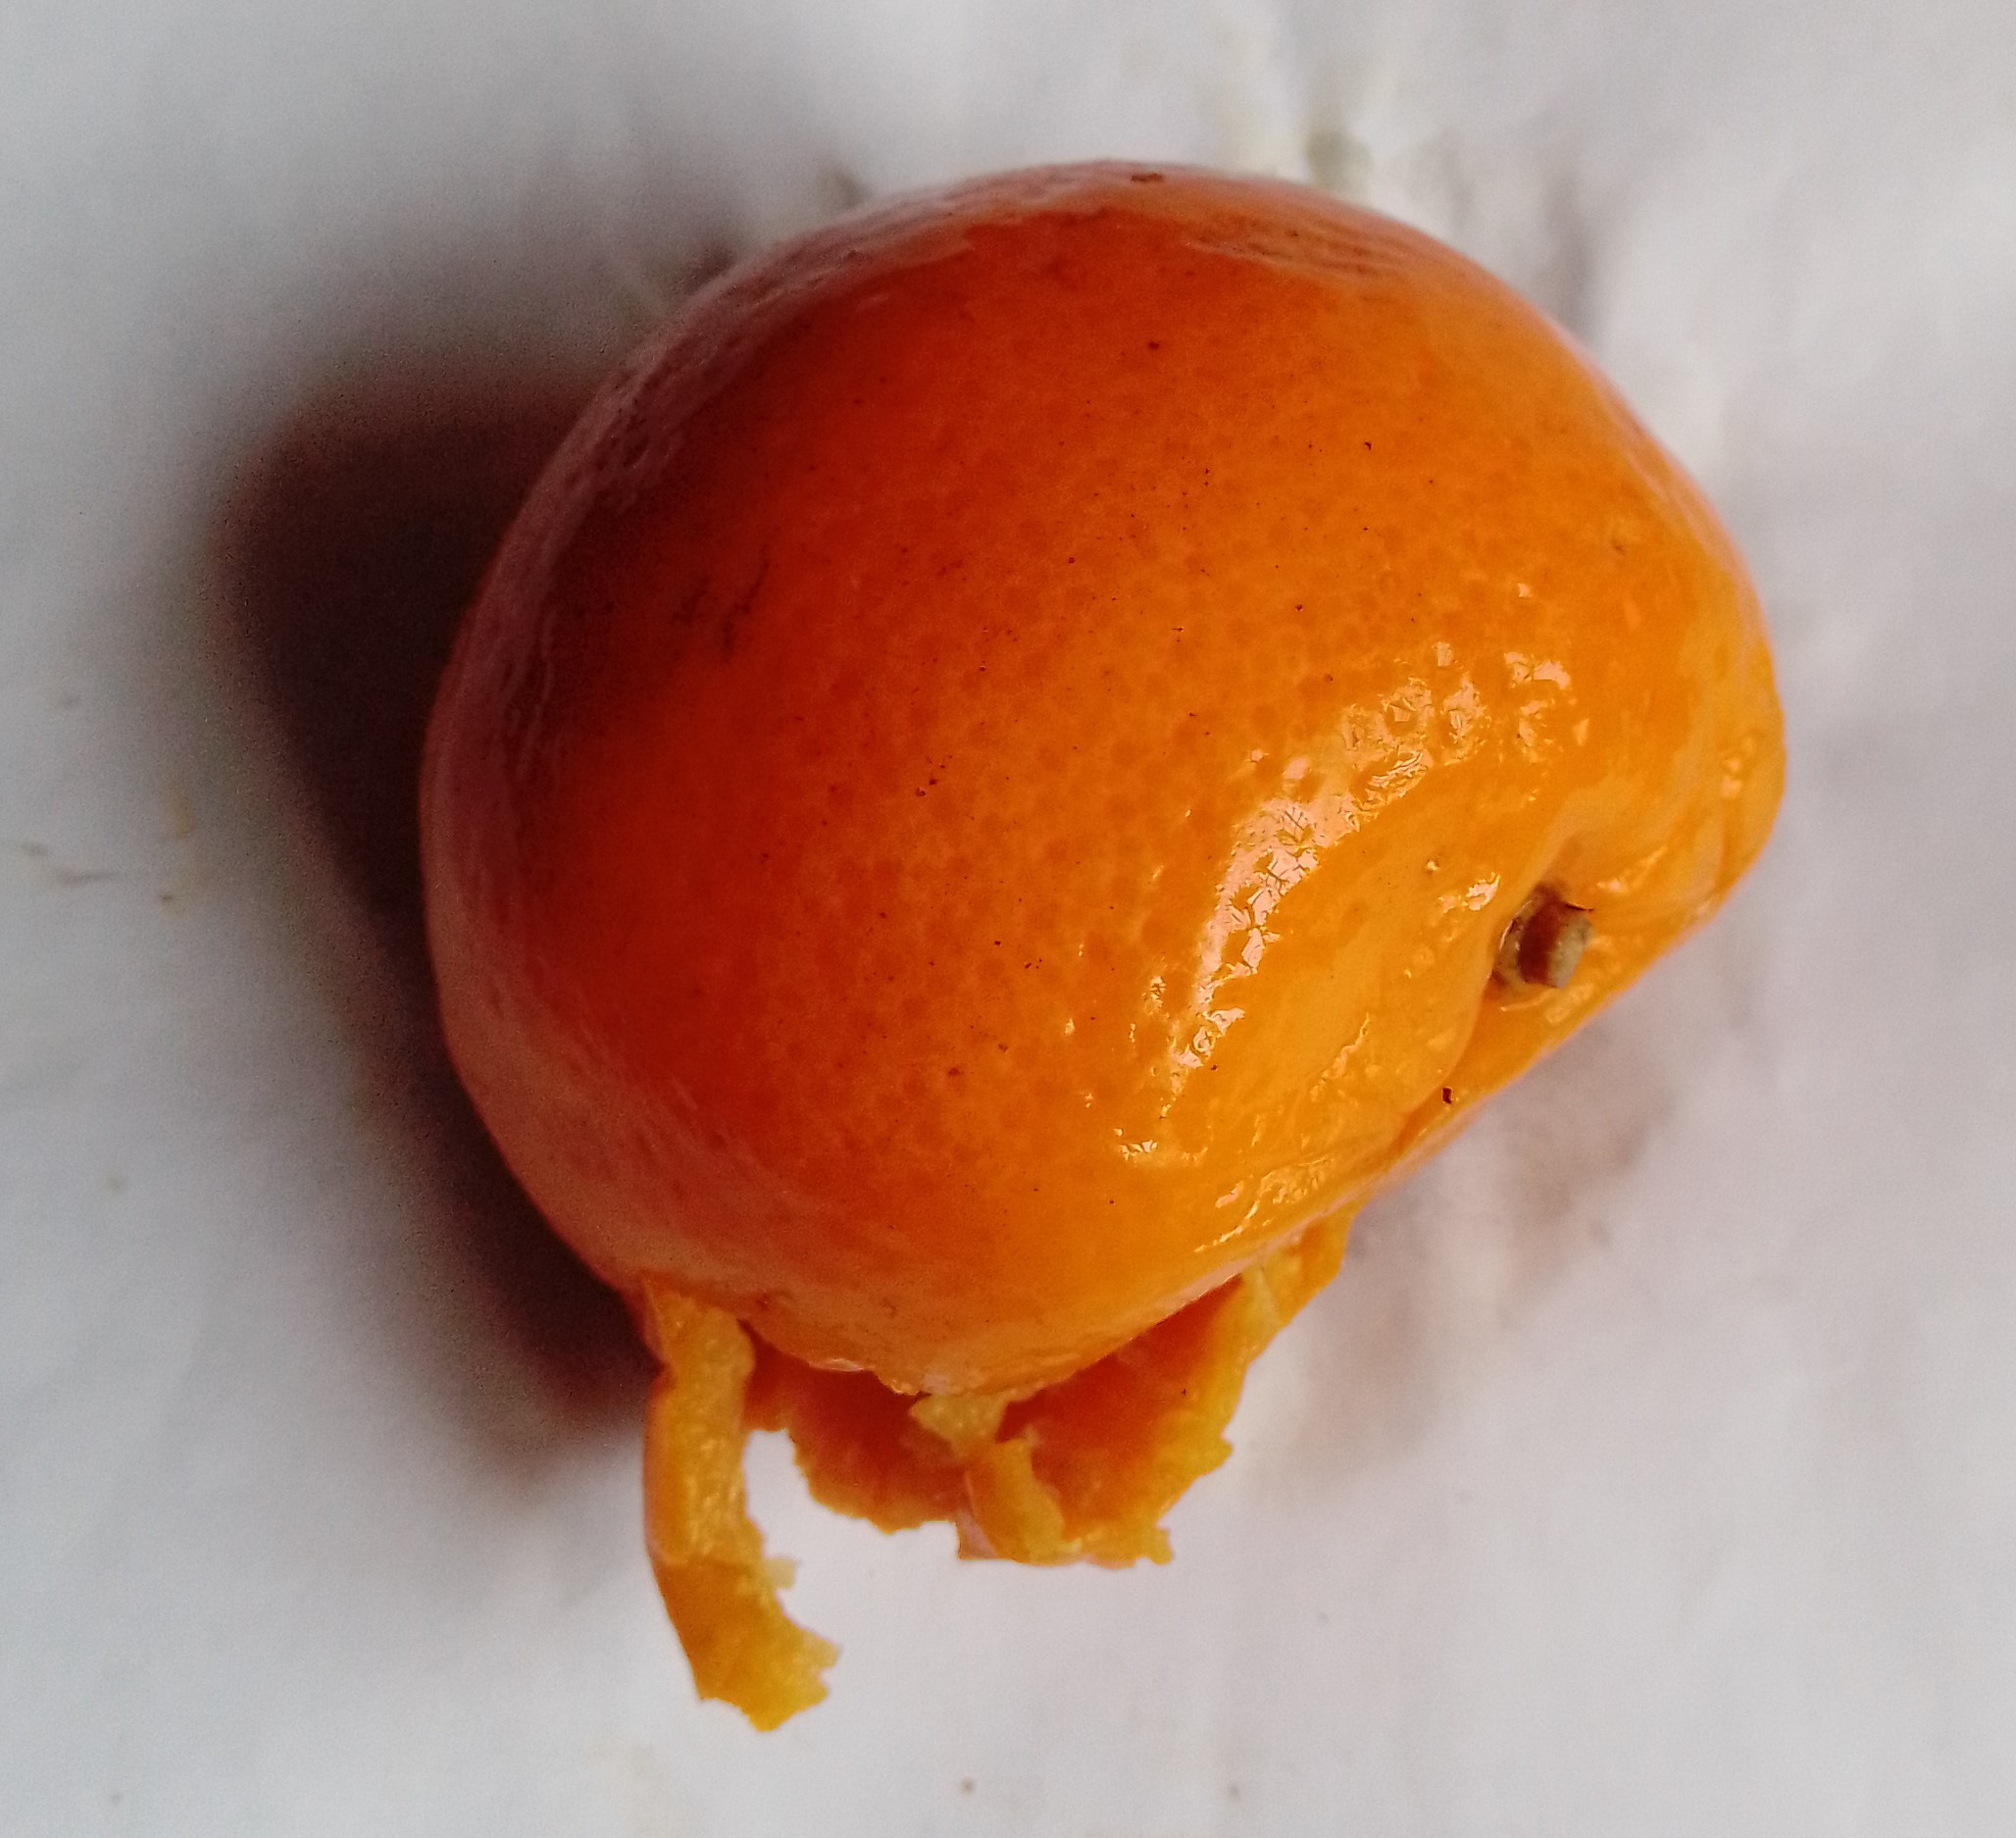
Fruit: orange
Condition: rotten